Family Affair (1966 TV series)

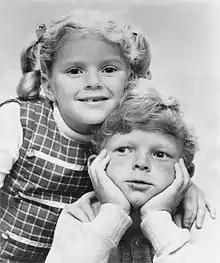
Anissa Jones and Johnny Whitaker, 1967

When Sebastian Cabot became ill, Giles' brother, Nigel "Niles" French (John Williams) was introduced. He worked for the Davis family for nine episodes in 1967, while Giles was said to be touring with the Queen in the Commonwealth countries. In the final season, Bill hired a part-time housekeeper, Emily Turner (Nancy Walker), to assist Mr. French.